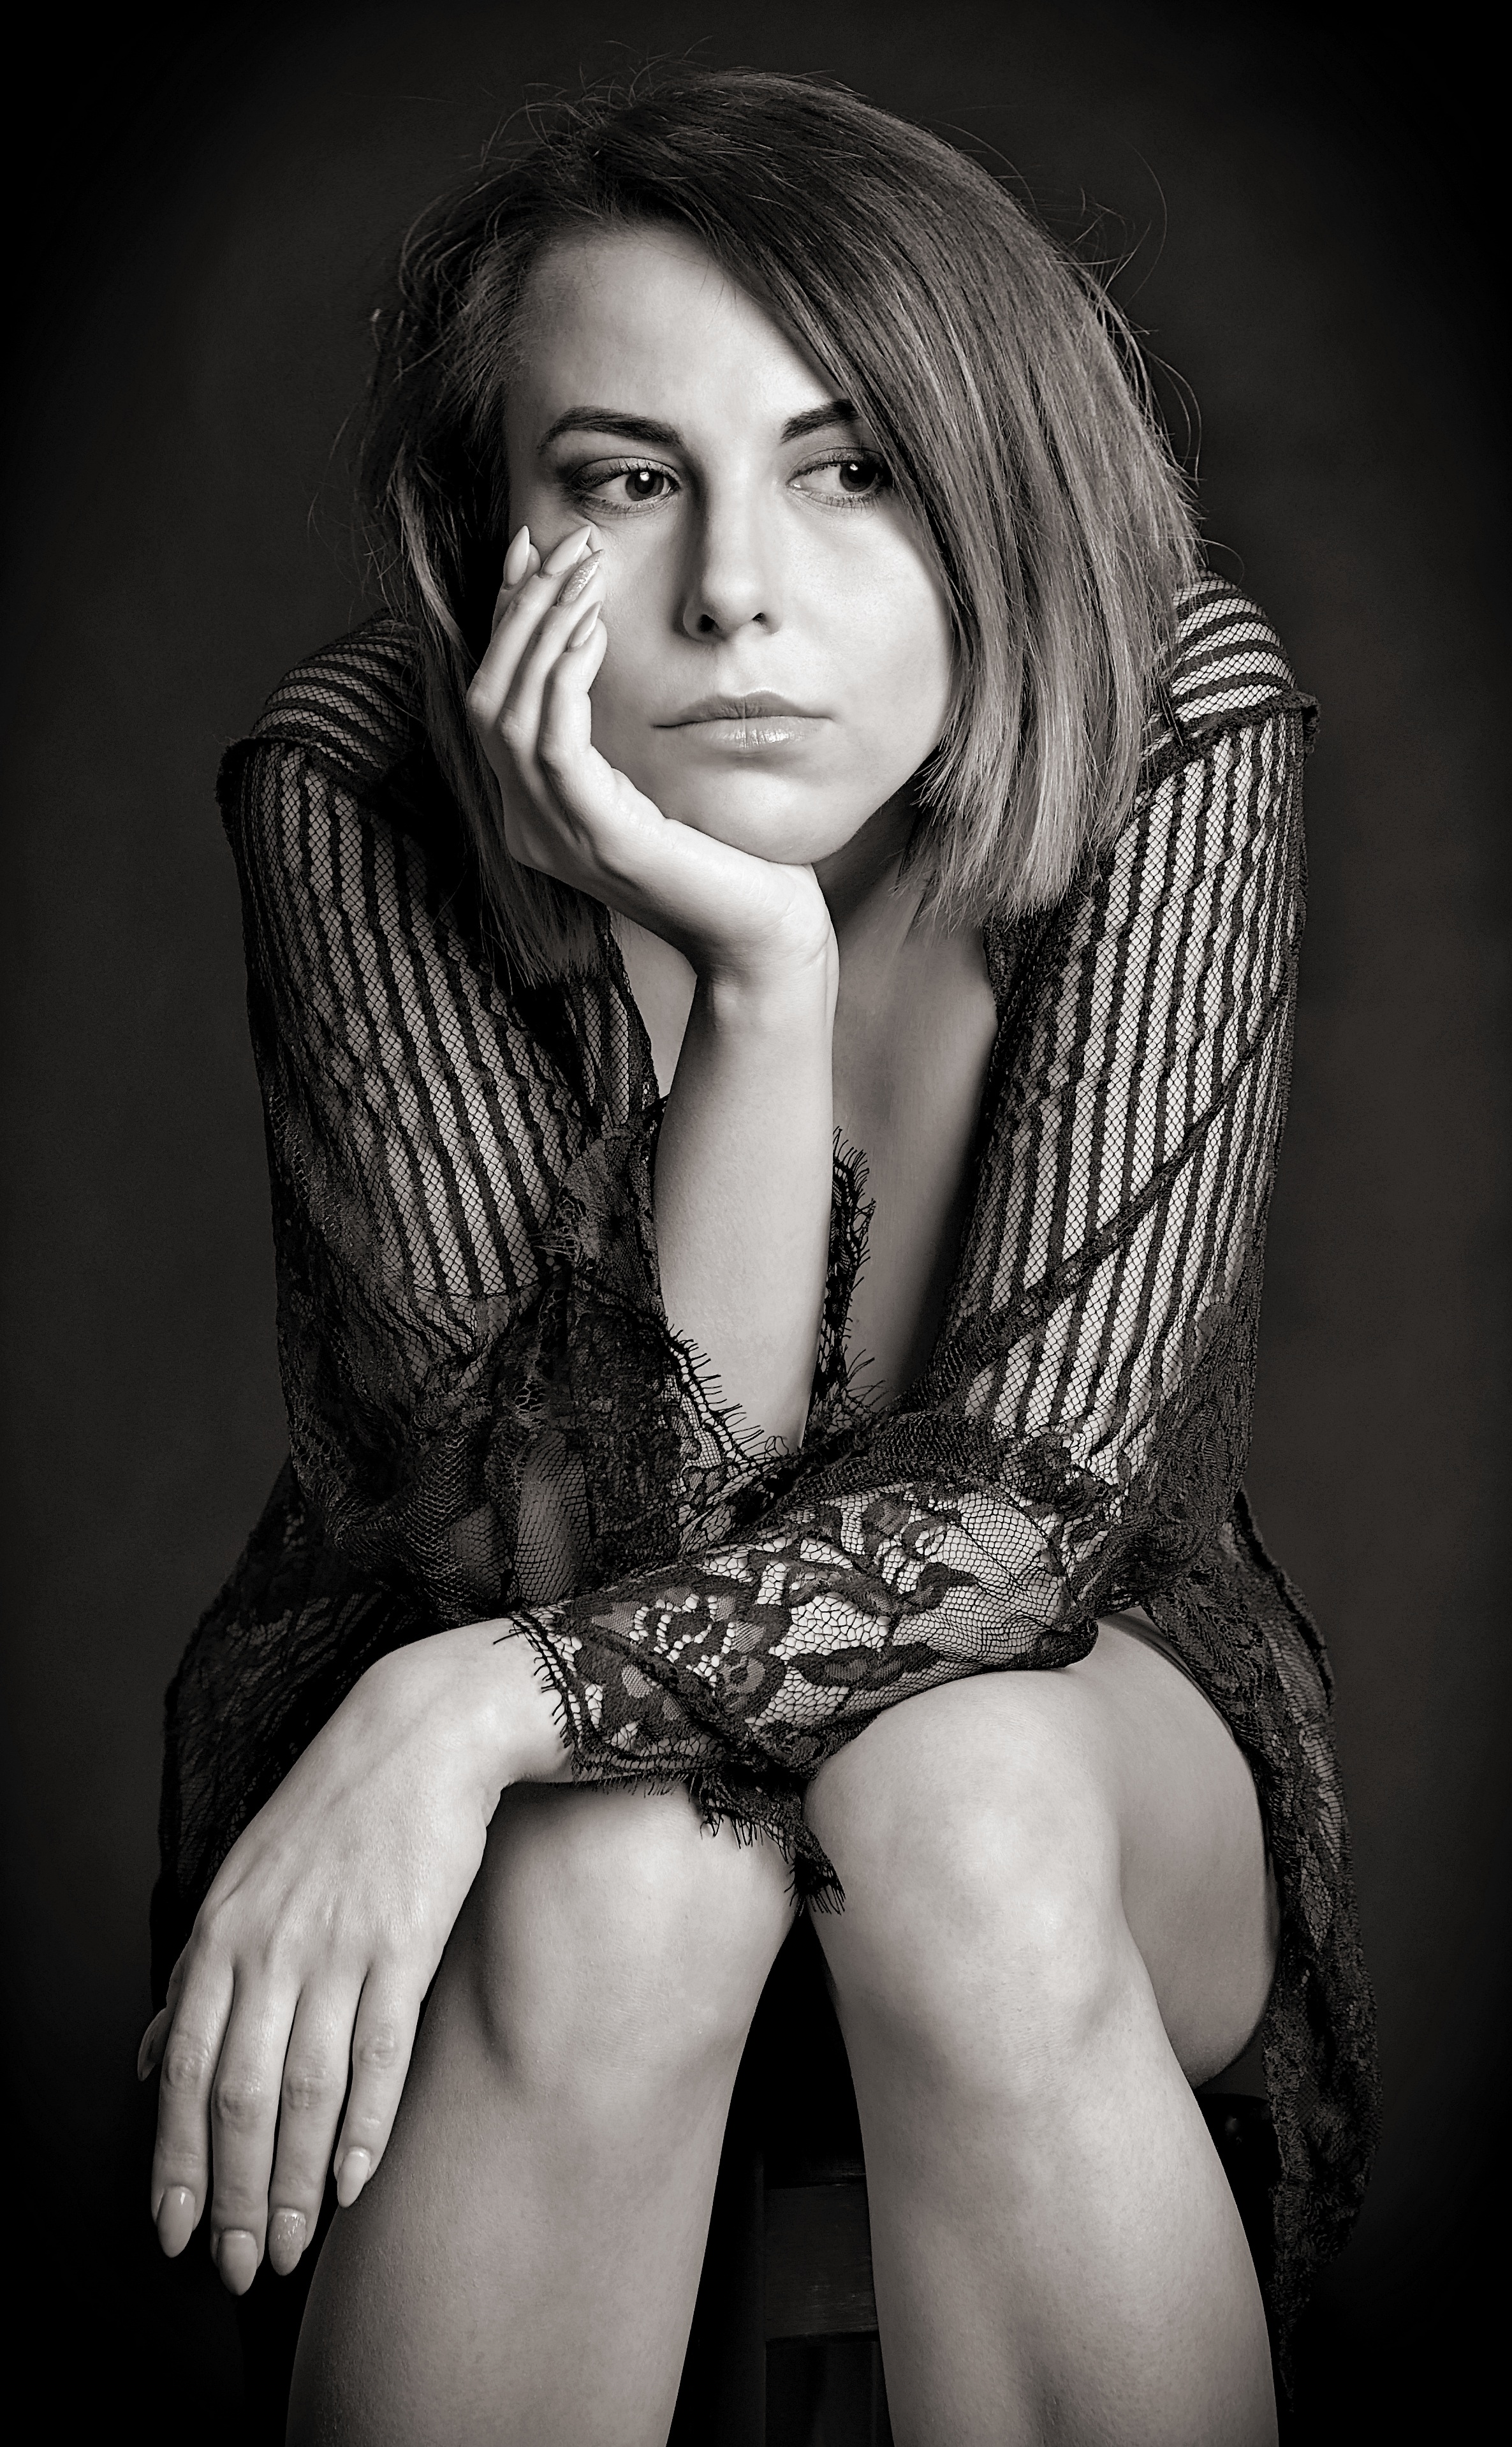
hand, person, black and white, girl, woman, hair, white, photography, thinking, brunette, portrait, model, young, sitting, studio, fashion, black, monochrome, lady, hairstyle, long hair, posing, black hair, hands, beauty, character, beautiful woman, photo shoot, portrait of a woman, thoughtfulness, monochrome photography, portrait photography, human positions, art model